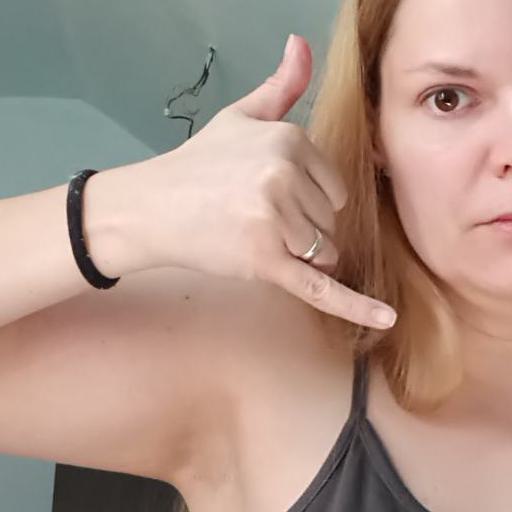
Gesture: call